Barry Kelly (referee)

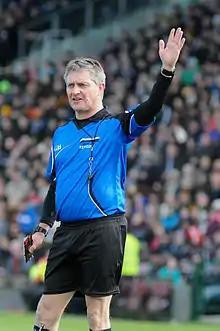
Barry Kelly refereeing Galway v Kilkenny in the 2015 National Hurling League

Barry Kelly (born 1970) is an Irish hurling referee. Born in Mullingar, County Westmeath, he went on to become one of the top referees in his sport and has officiated at several All-Ireland finals in minor, under-21 and senior levels. He is a member of the St Oliver Plunkett's club in Mullingar. He is an English, History and CSPE teacher at St Finian's College in Mullingar.